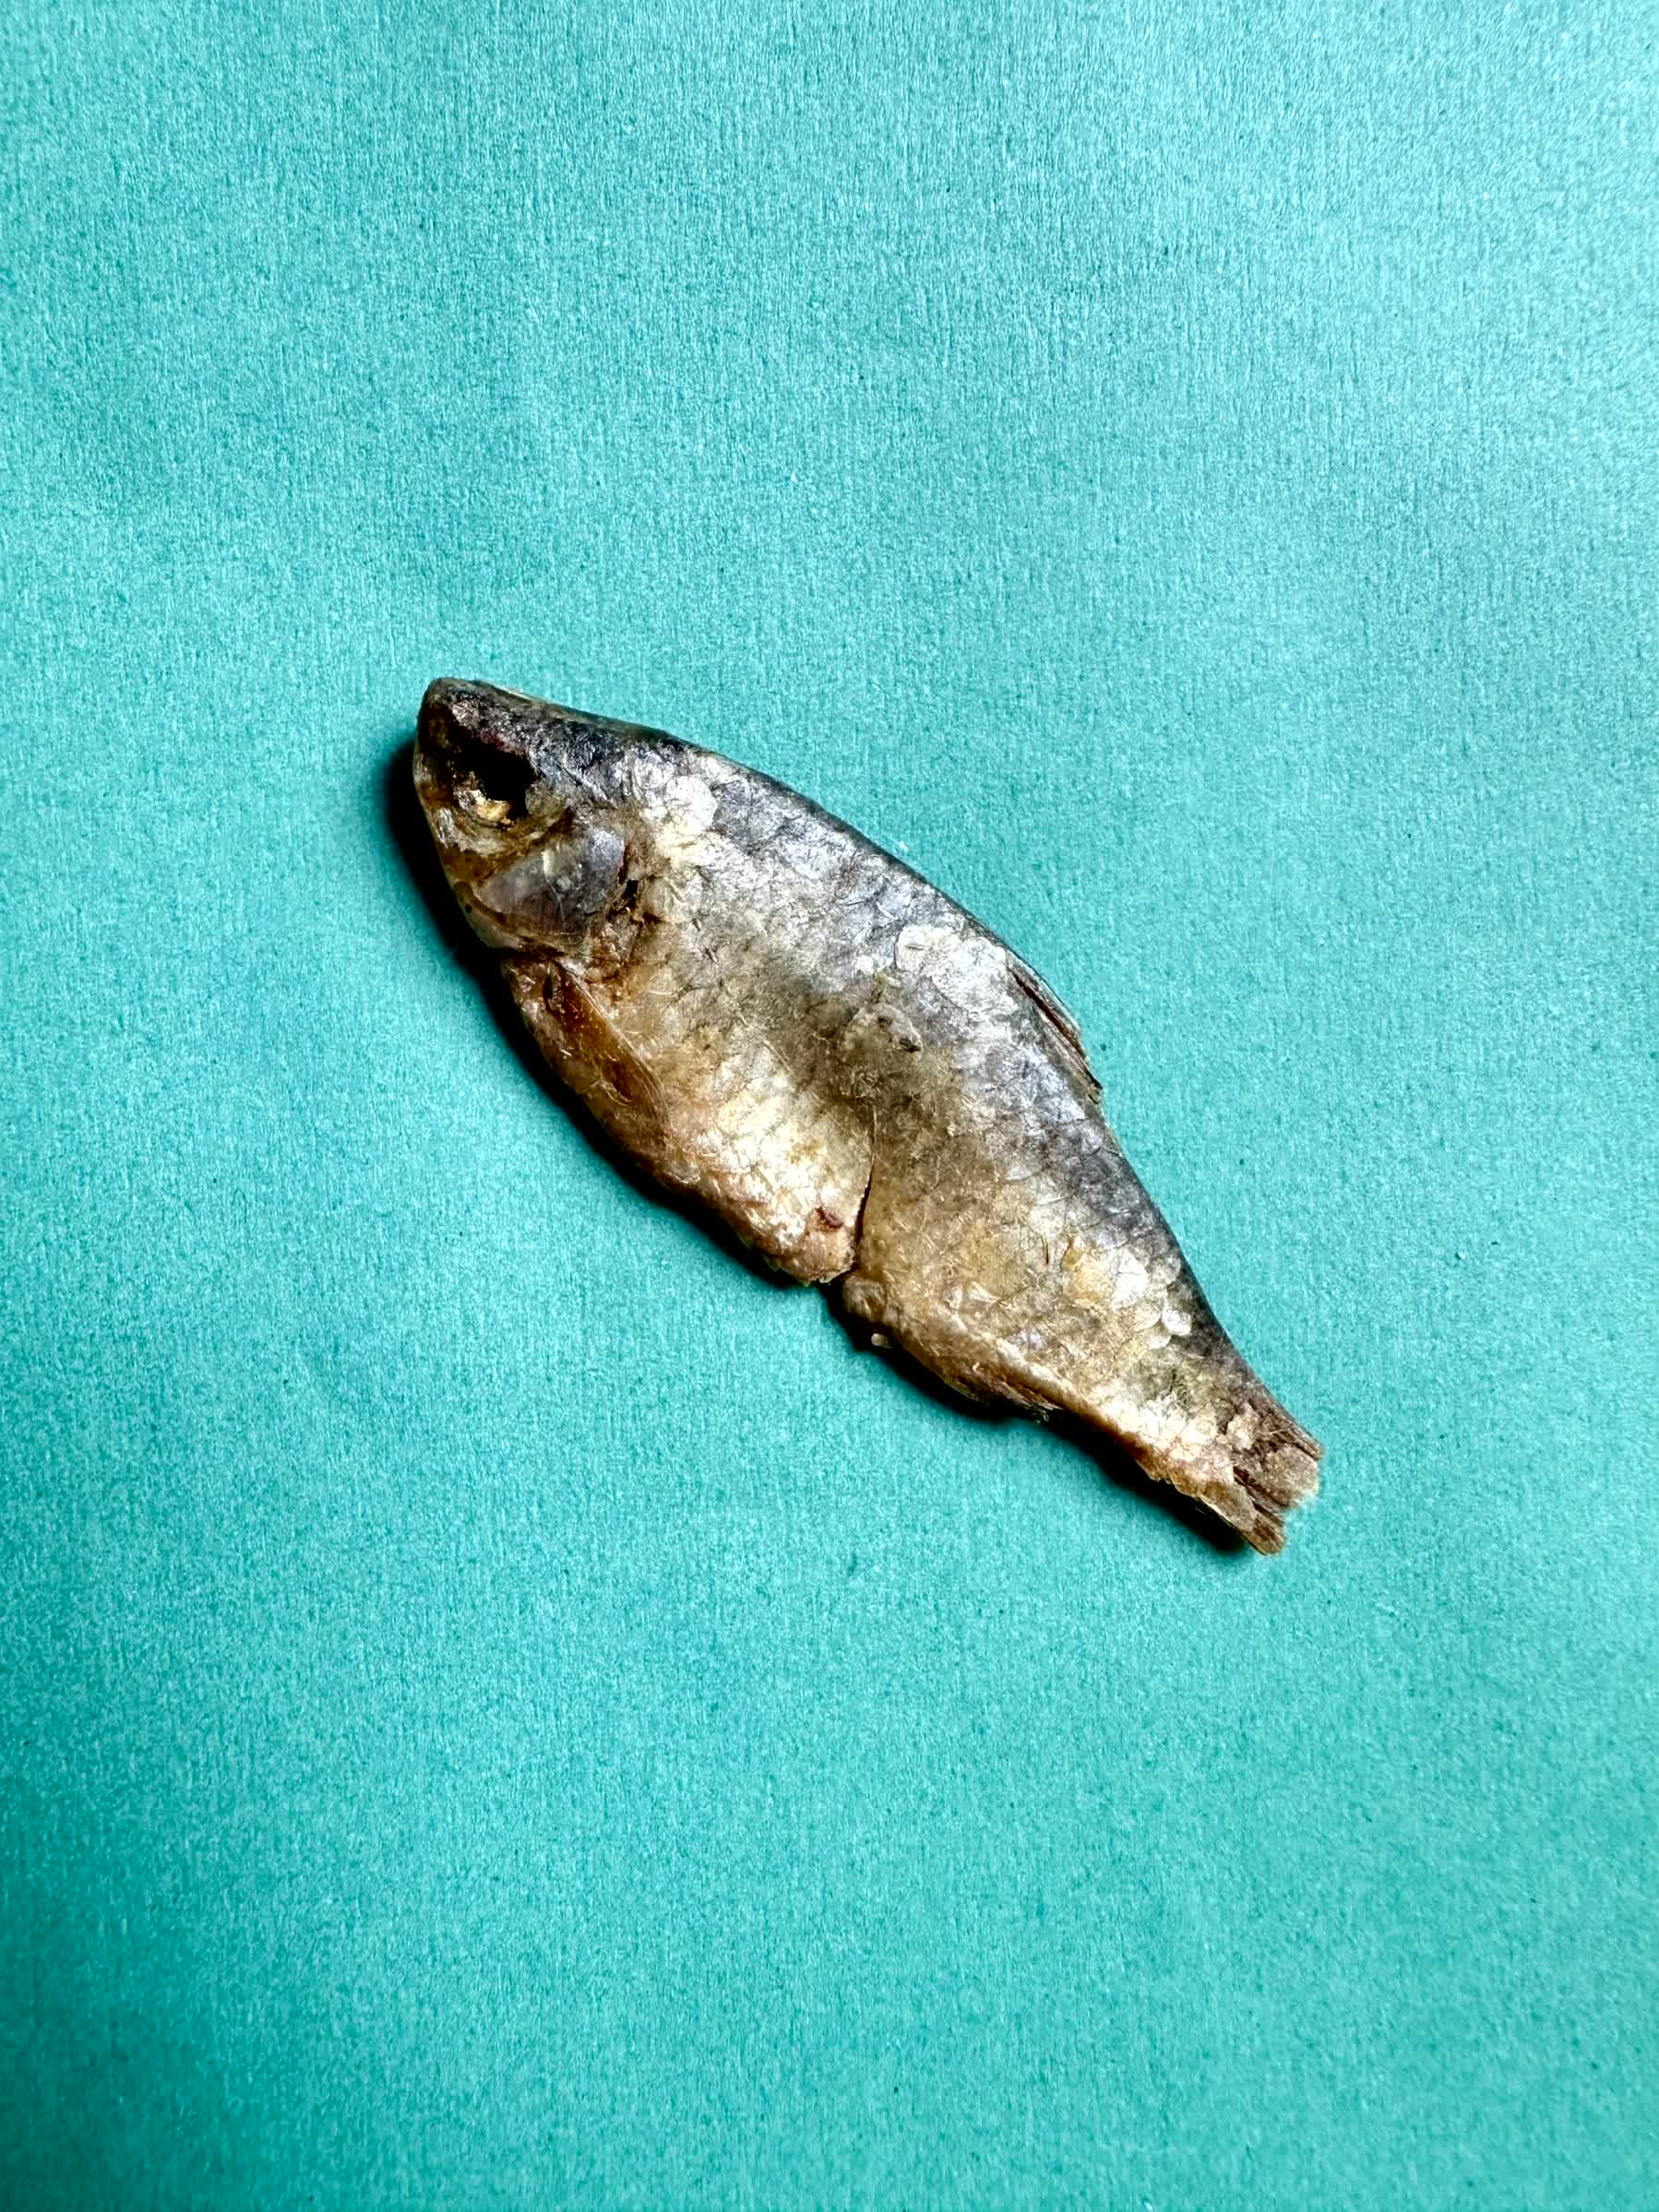
Species: puti chepa